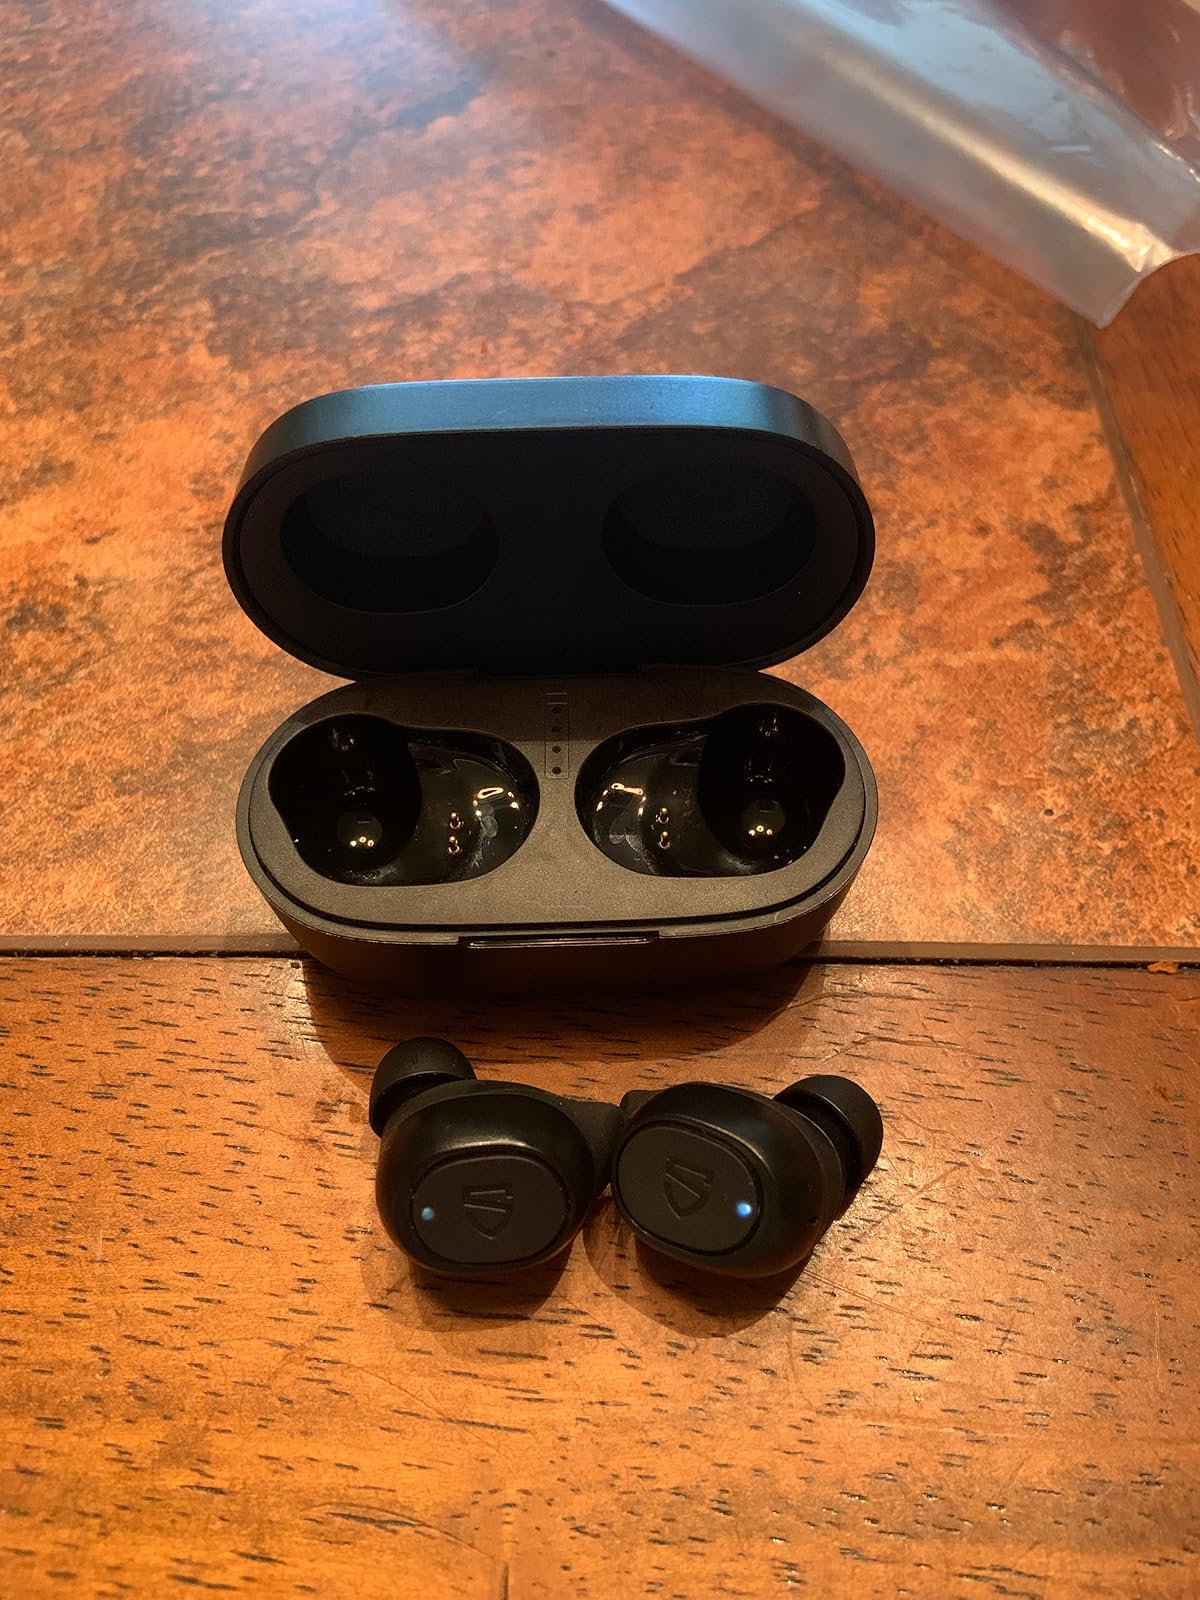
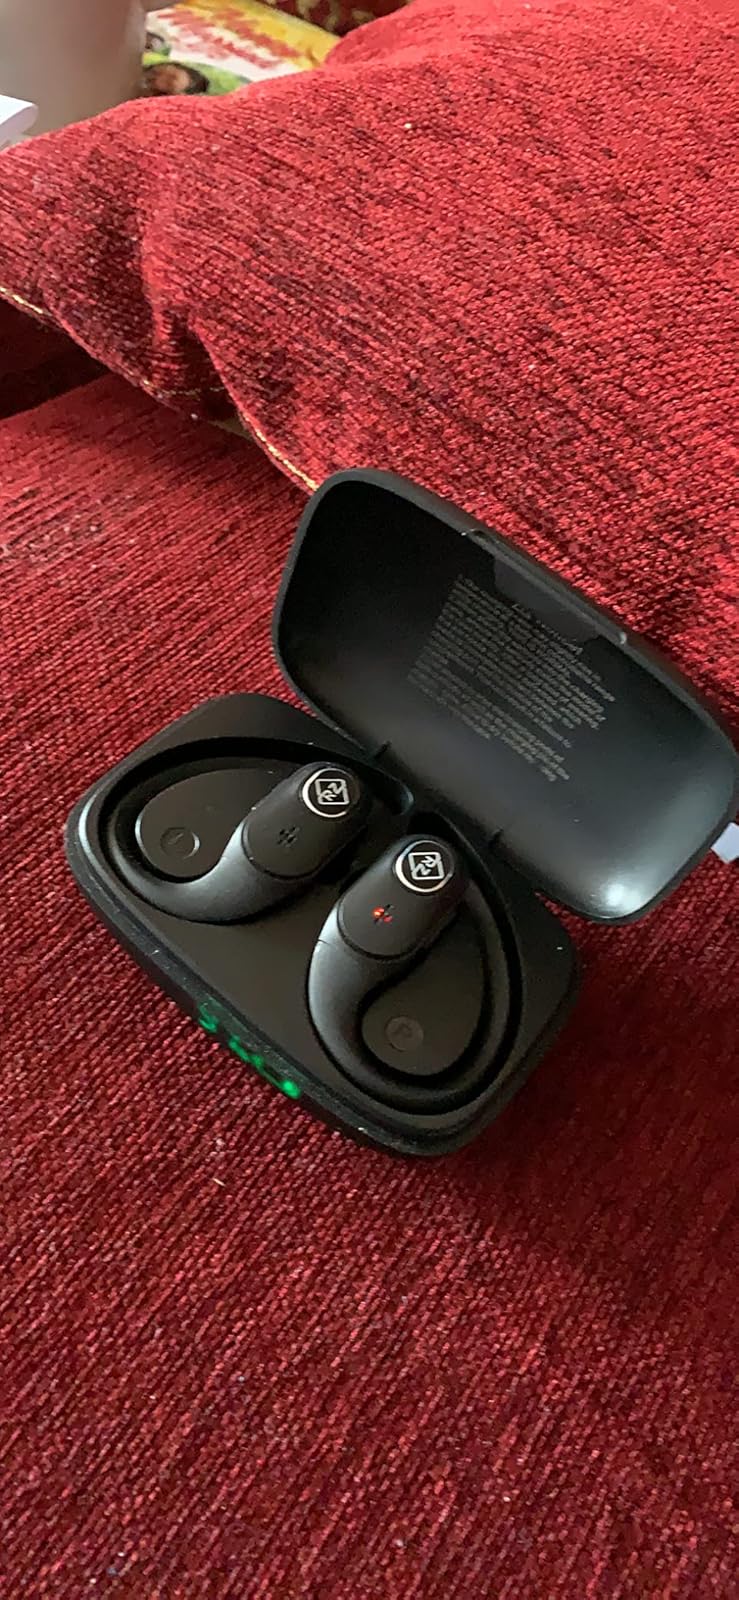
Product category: earbuds
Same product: no